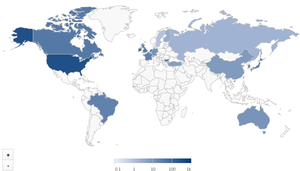
Masternode par pays
Dash est une crypto-monnaie créée en 2012 par Evan Duffield et présentée au grand public le 18 janvier 2014. Son nom initial, « Darkcoin », a été changé le 25 mars 2015 en « Dash », mot-valise de « digital » et de « cash », c'est-à-dire « argent liquide numérique ».